Prabhas

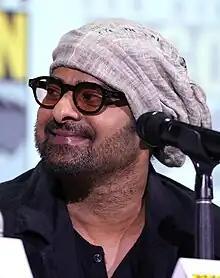
Prabhas at the 2023 San Diego Comic-Con

Uppalapati Venkata Suryanarayana Prabhas Raju (born 23 October 1979), known mononymously as Prabhas, is an Indian actor who predominantly works in Telugu cinema. He is one of the highest-paid actors in Indian cinema and has been featured in "Forbes India"s Celebrity 100 list since 2015. Referred to in the media as "Rebel Star", he has appeared in over 20 films, and has received seven Filmfare Awards nominations, a Nandi Award, and a SIIMA Award.